History of the Queensland Police

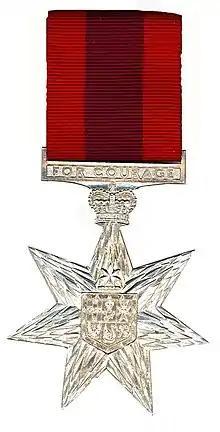
Star of Courage

"We, the residents of Esk and District, desire to approach you with the purest sentiments of congratulation at the close of your most efficient service of Ten Years as Constable and Sergeant in charge of our large District. Those who have been associated with you will long cherish your courtesy and untiring zeal in carrying out at all times your official duties with credit to yourself and the Department in which you are engaged. In presenting you with the accompanying gift we are deeply sensible that it is in no sense an adequate measure of your excellent qualities and labours; nor do we wish you to regard it in the light of a recompense but ask you to accept it as a mark of our regard. In conclusion, we sincerely wish that both yourself and your family will in future have every happiness and prosperity."